Ikat

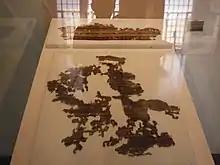
The Banton Burial Cloth (c. 1200-1300 AD), the oldest existing example of warp "ikat" in Southeast Asia at the National Museum of the Philippines). The cloth was found in the sacred Ipot cave of Romblon, Philippines. It is made from abacá, a species of endemic banana.

Warp "ikat" traditions in Southeast Asia are believed to have originated in Neolithic weaving traditions (older than at least 6000 BP) somewhere in mainland Asia, and is associated with the Austronesian and Daic-speaking peoples. This is based on a 2012 comparative study on loom technologies, textile patterns, and linguistics. It was spread outwards along with the Austronesian expansion to maritime Southeast Asia, reaching as far as Madagascar by the 1st millennium BC.